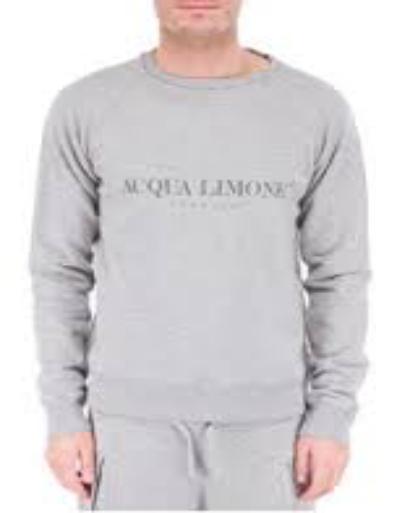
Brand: Acqua Limone
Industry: Clothes